History of mining in Chile

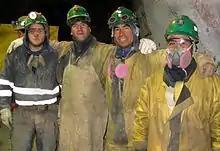
Chilean copper miners

In the 1910s the main copper mining countries were Chile, Spain and the United States. The tax obtained from copper mining amounted to "little or nothing". In the 1950s the taxation of copper mining was reformed. In 1932 a new mining code replaced the older code of 1888.